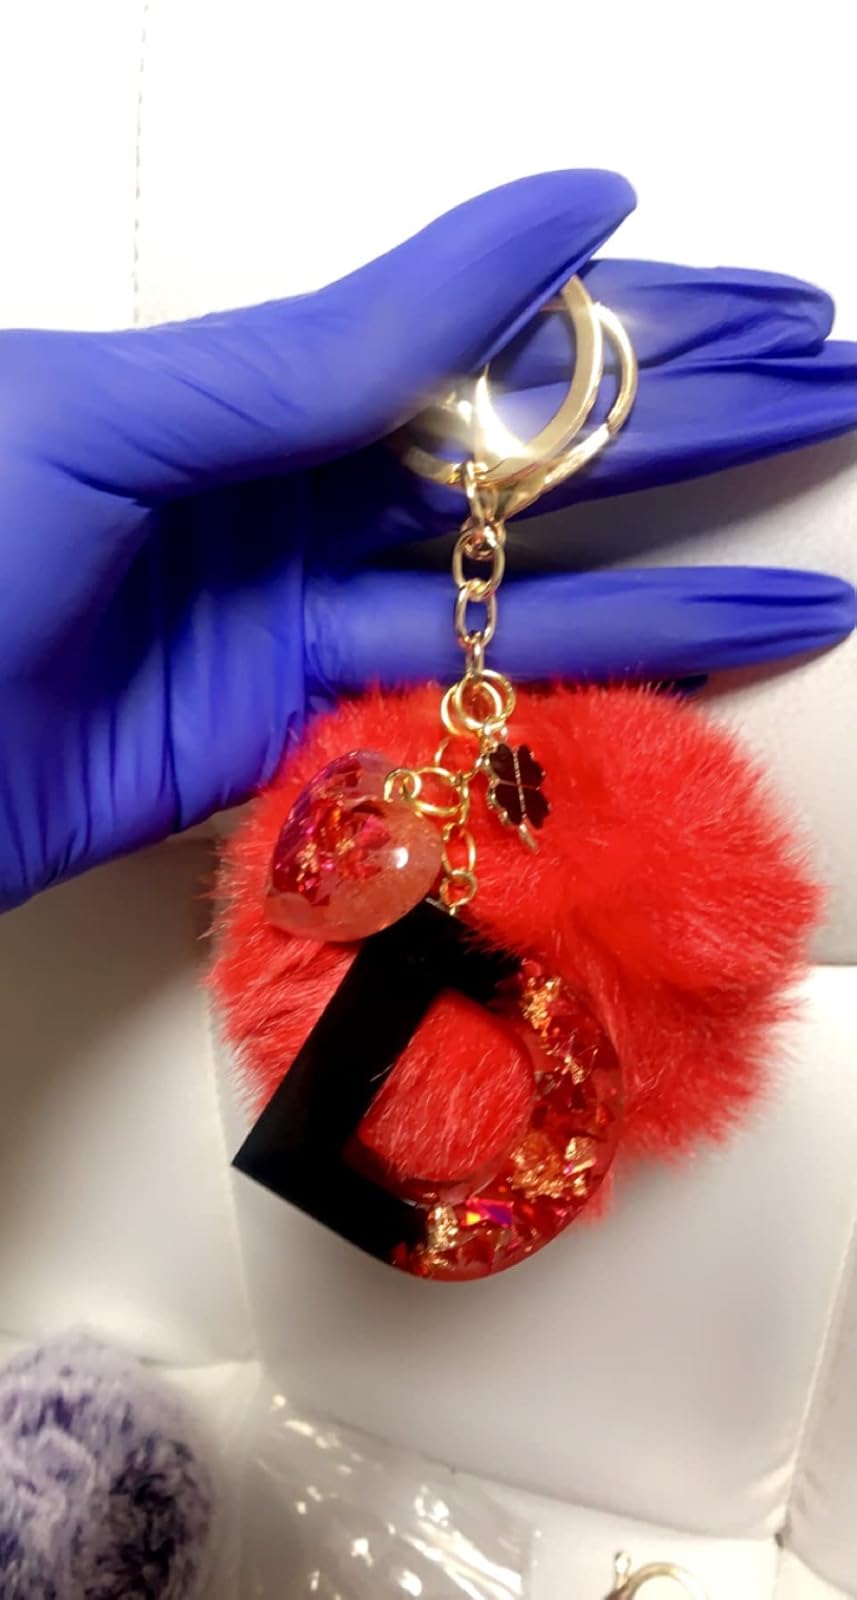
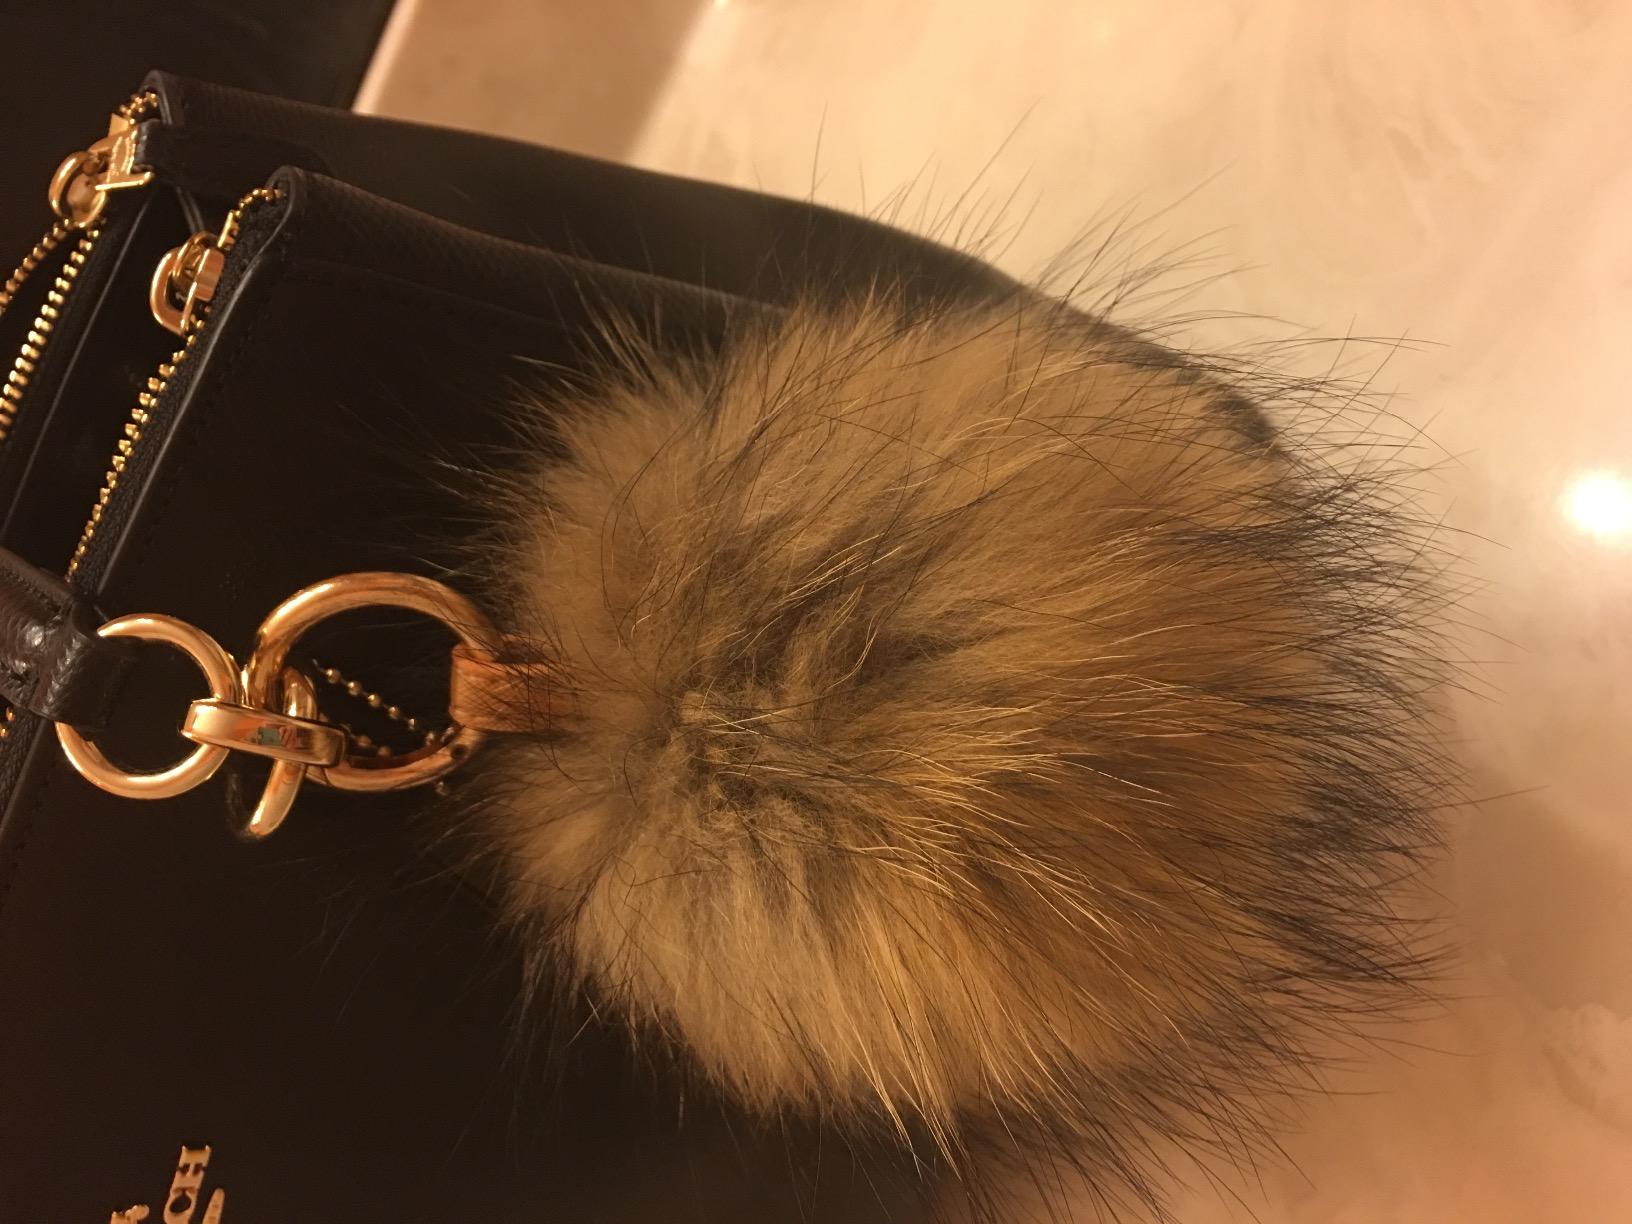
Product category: accessories_keychain
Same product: no